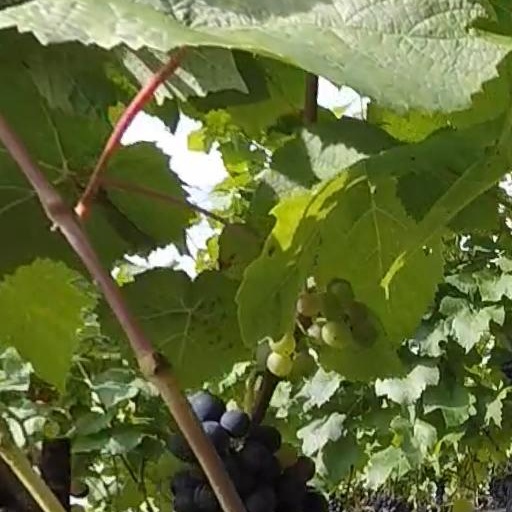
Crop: grape